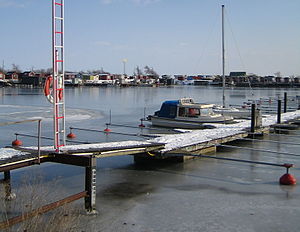
Klagshamn
Lystbådehavnen i Klagshamn
Klagshamn er en landsby beliggende i bydelen Limhamn-Bunkeflo, Malmø Kommune, Skåne Län, der har 2500 indbyggere.